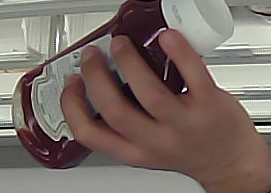
Product: heinz_ketchup